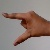
The image shows a hand gesture representing the letter 'Z' in Indian Sign Language.